FK Příbram

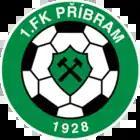
Club crest used until 2022

The team originated from two clubs, the 1966–67 European Cup semi-finalist Dukla Prague, which tradition it carries, and FC Příbram, merged in 1996. Příbram had previously spent two seasons in the second division, having been promoted from the third-tier Bohemian Football League at the end of the 1993–94 season. Dukla Prague, on the other hand, had spent the previous two seasons in the Bohemian Football League after being relegated from the inaugural season of the Czech First League in 1993–94.